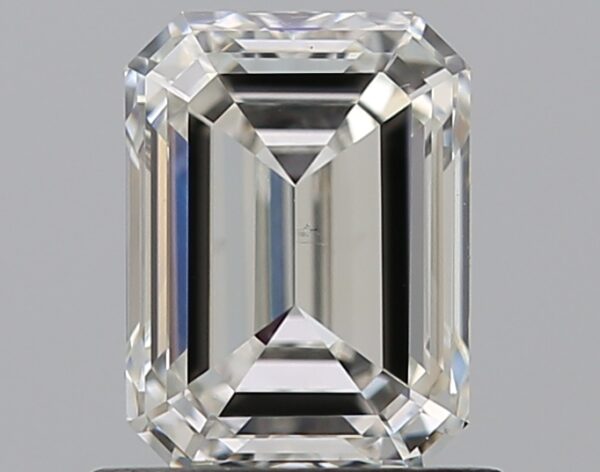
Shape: emerald
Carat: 0.83
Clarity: VS2
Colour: H
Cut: EX
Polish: EX
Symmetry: EX
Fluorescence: F
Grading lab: GIA
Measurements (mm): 6.04 x 4.46 x 3.07